North Gaoqiao station

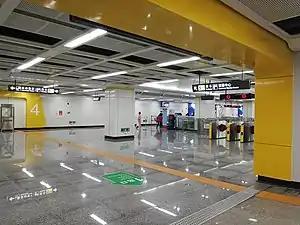

North Gaoqiao station is a subway station in Yuhua District, Changsha, Hunan, China, operated by the Changsha subway operator Changsha Metro. It entered revenue service on 28 June 2020.